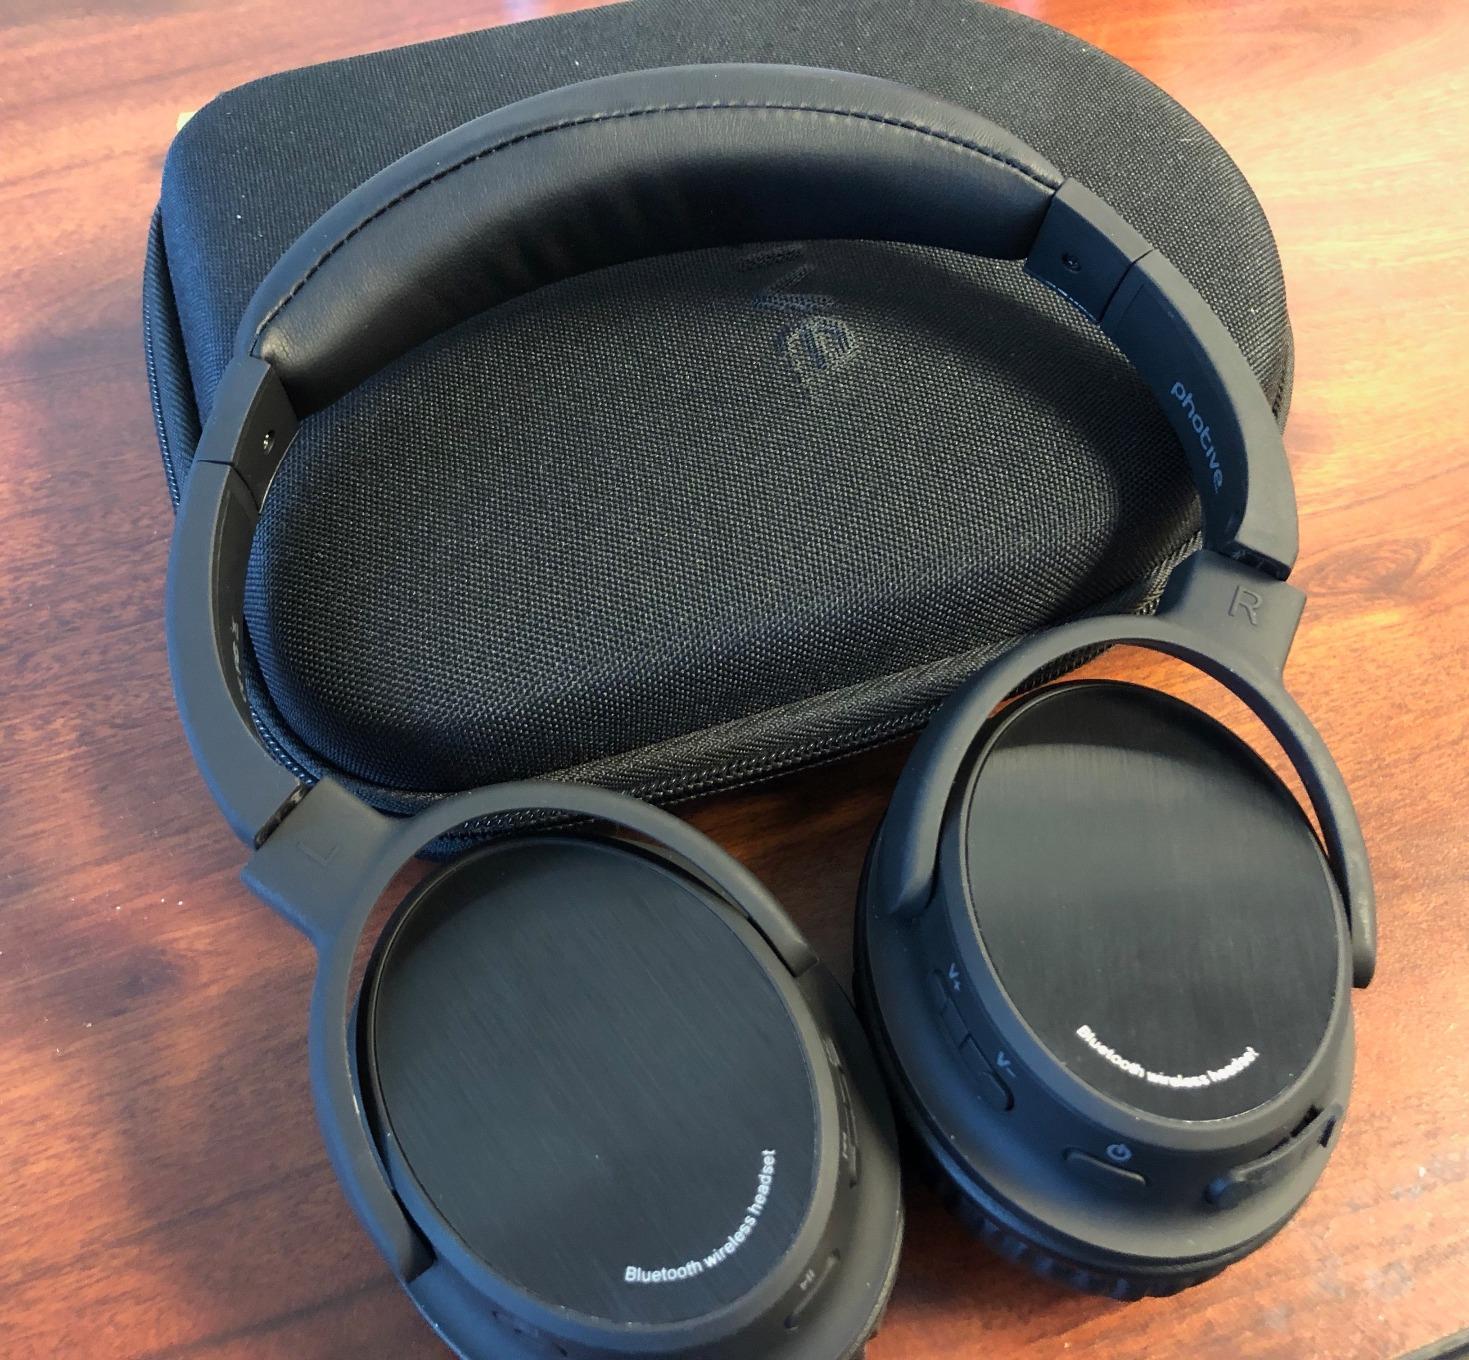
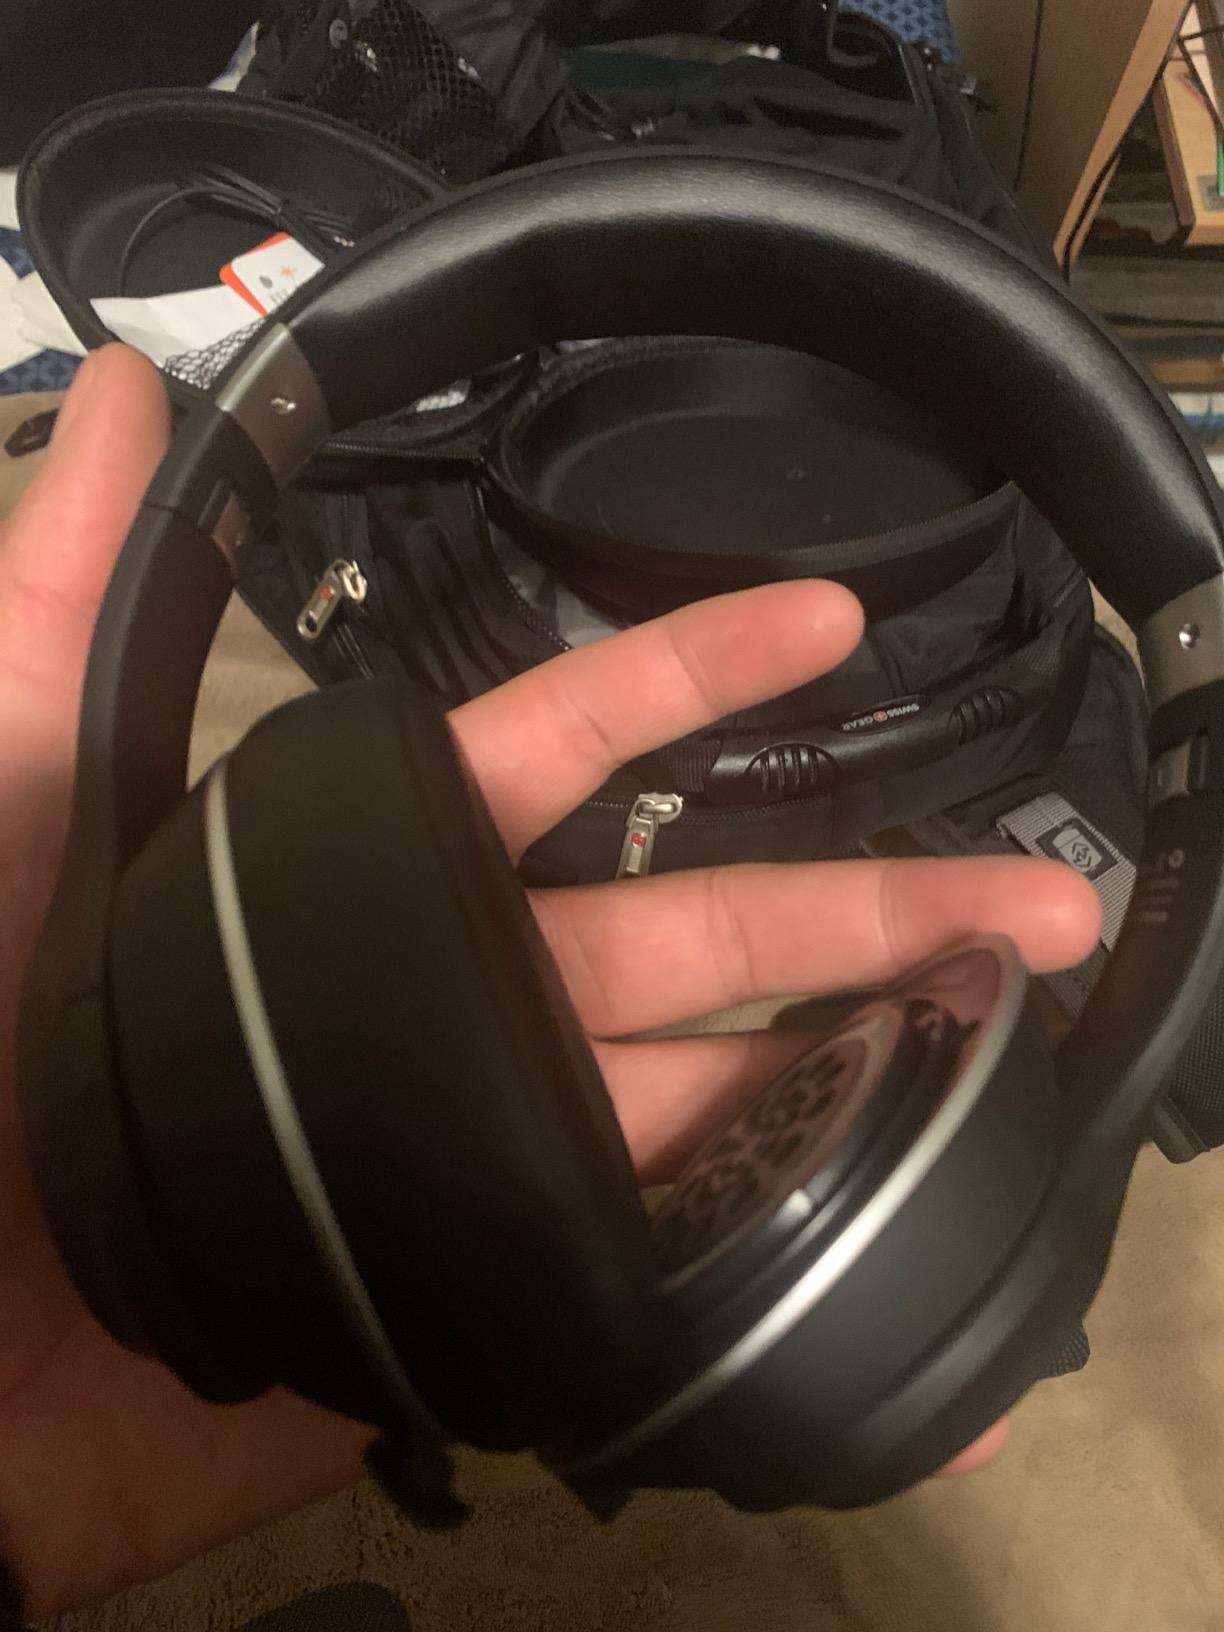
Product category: headphones
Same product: no